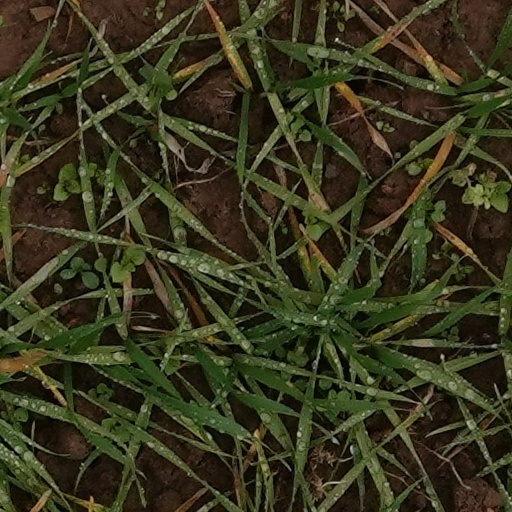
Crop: wheat